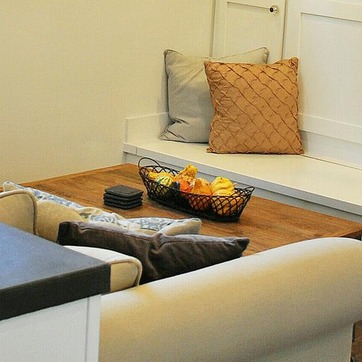
Material: food